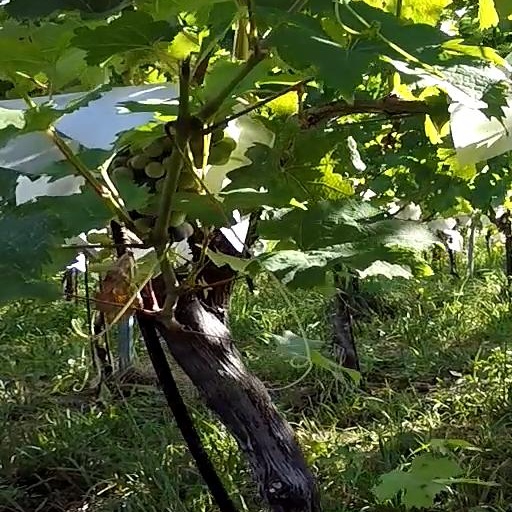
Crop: grape